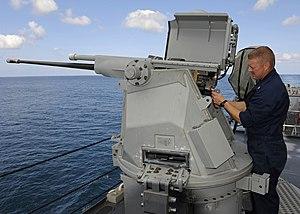
Le Typhoon est un poste de tir naval télécommandé fabriqué par Rafael Advanced Defense Systems depuis 1997. Il partage les principes de conception similaires et de technologies communes avec le Samson fabriqué par la même entreprise. Comme le Samson, le Typhon est également multi-configurable.